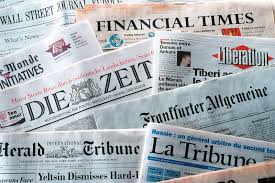
Label: paper